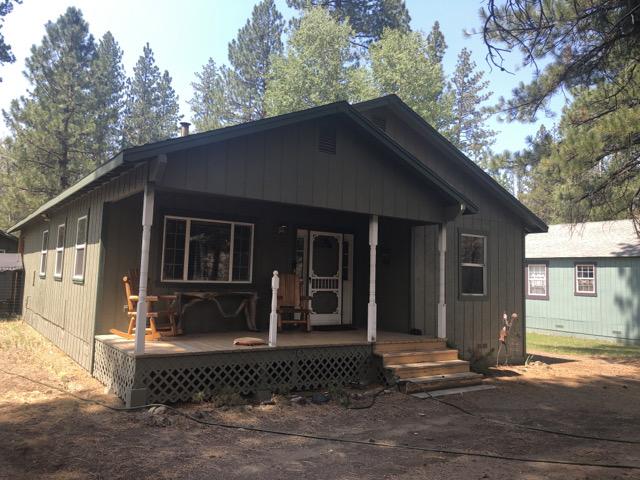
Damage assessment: no_damage